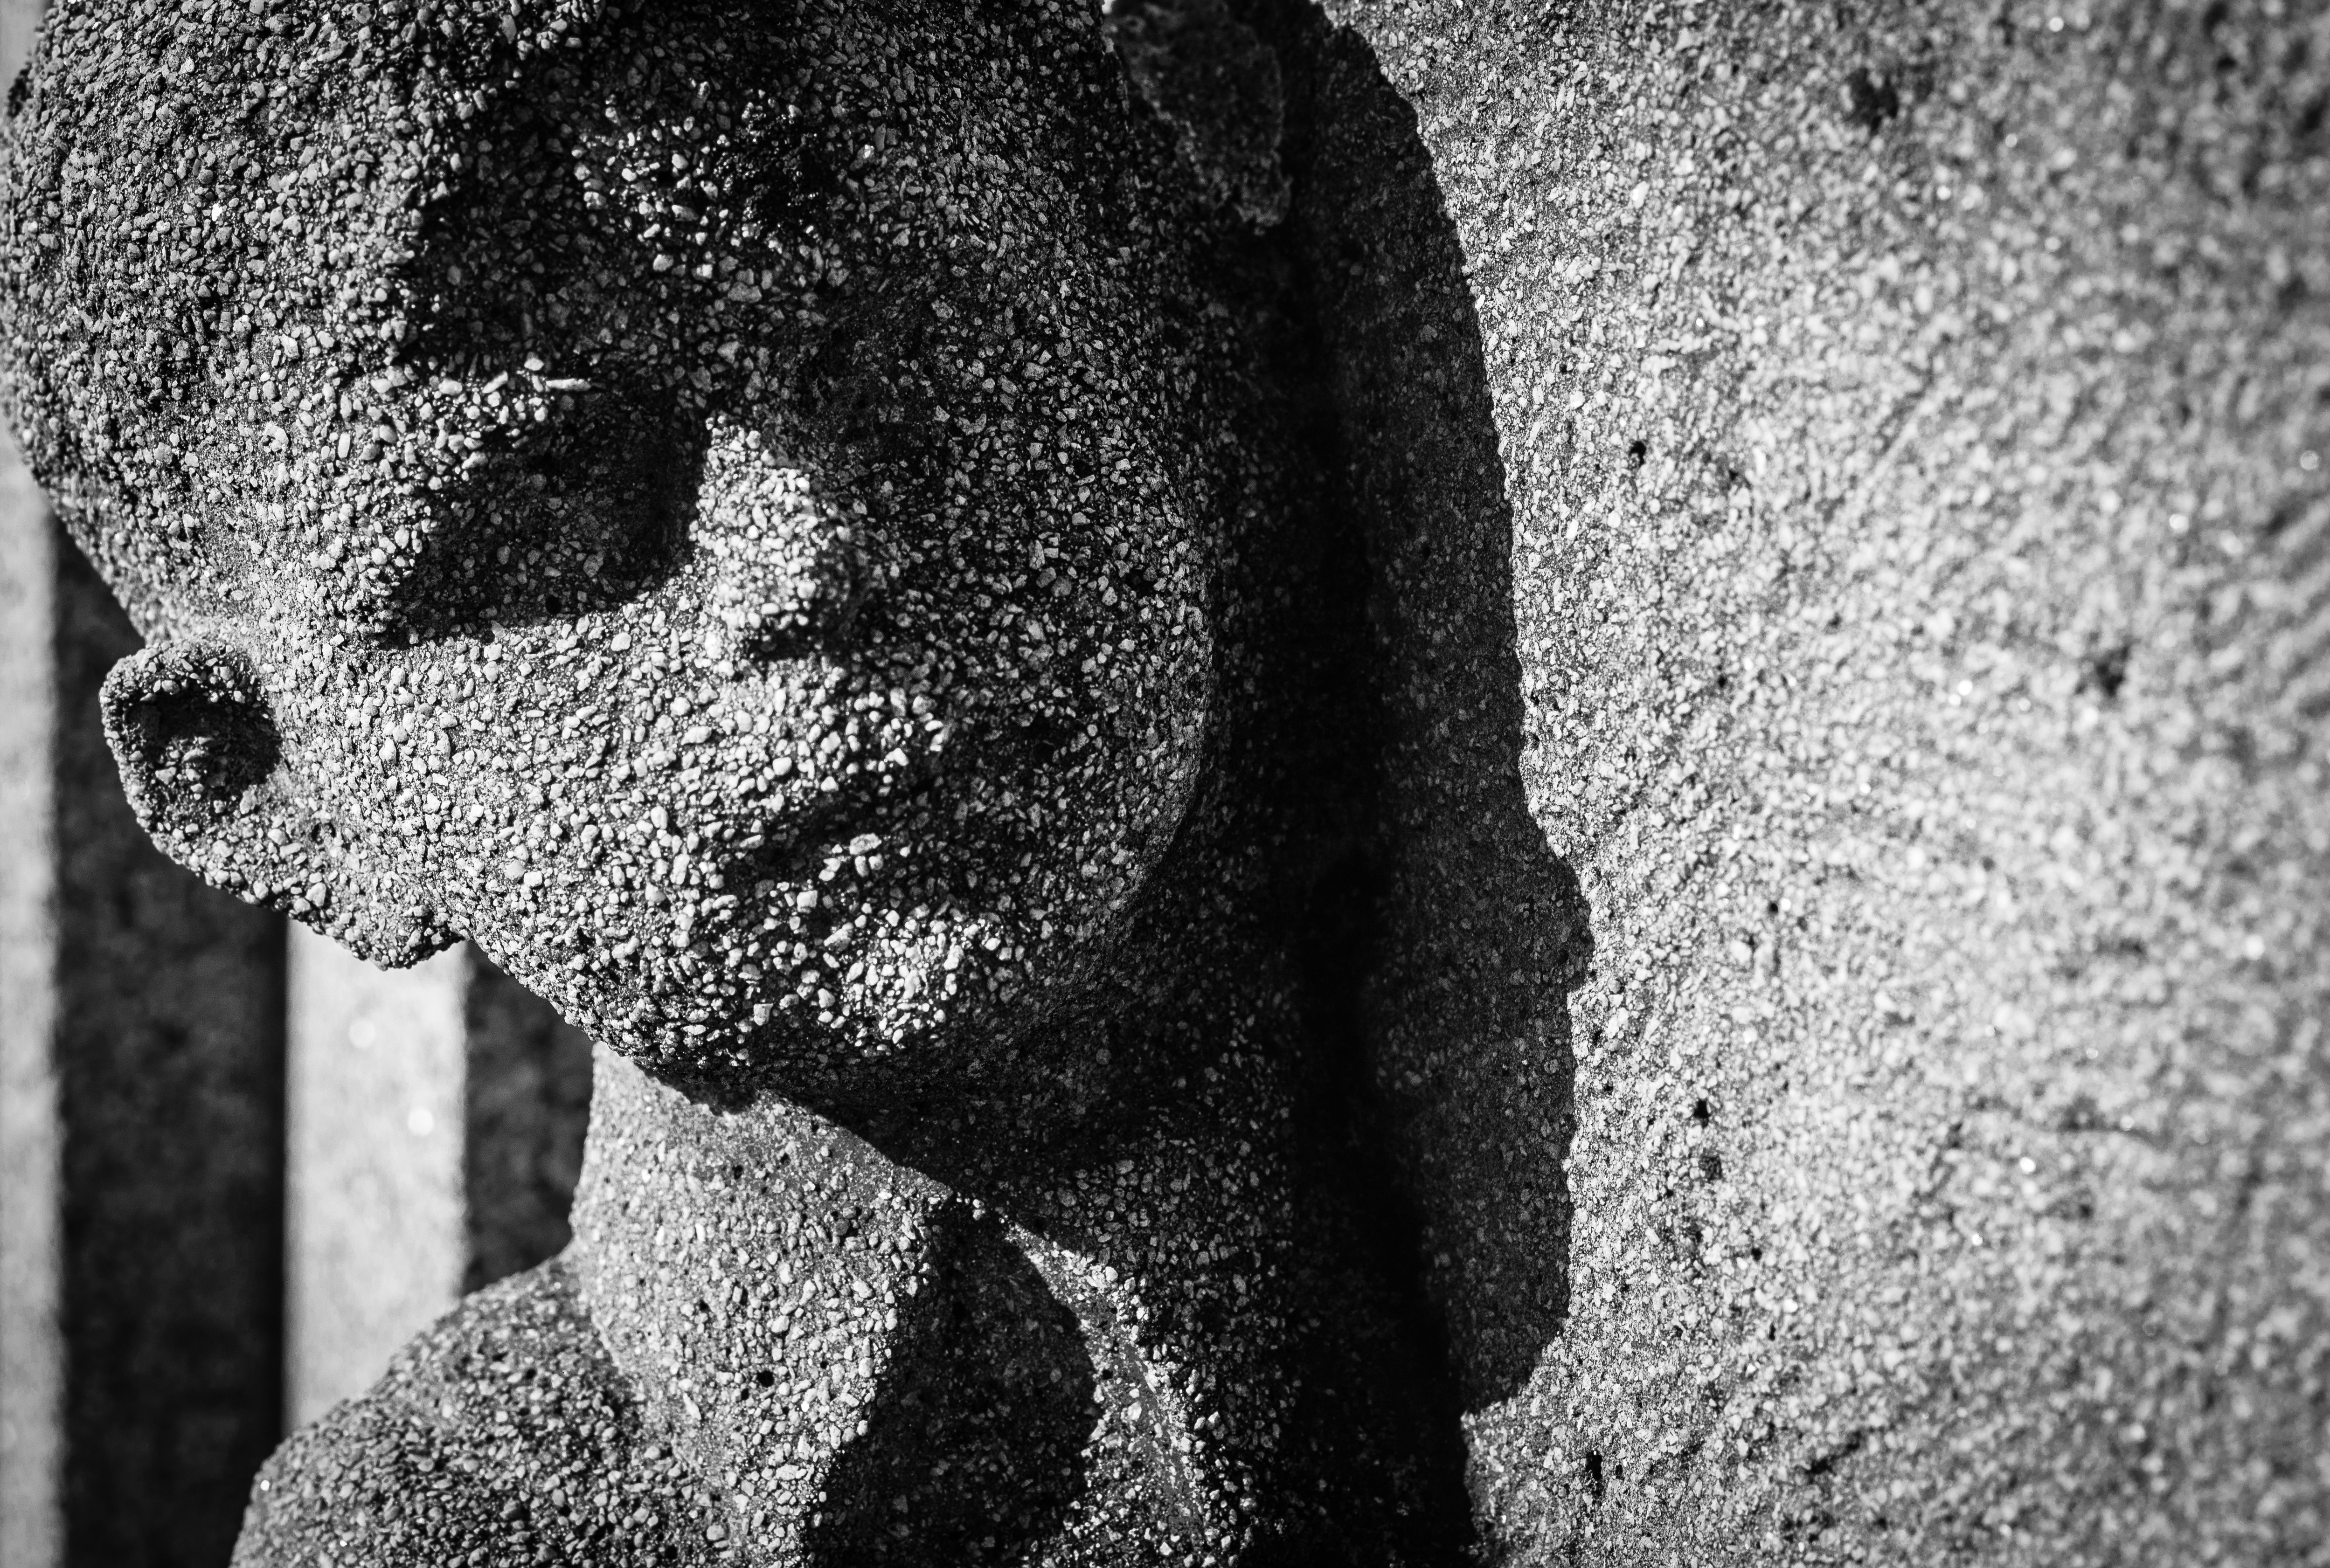
person, black and white, people, white, photography, boy, city, atmosphere, stone, monument, statue, sadness, portrait, model, macro, shadow, human, darkness, cross, cemetery, black, monochrome, tombstone, death, close, close up, grave, face, sculpture, stones, art, scary, fear, humanity, head, photograph, beauty, feel, pain, fantasy, detail, tomb, graves, emotion, suffering, position, the victim, monochrome photography